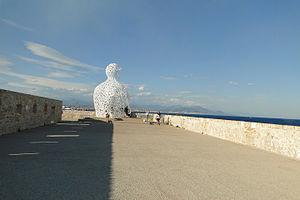
Antibes est une commune française de l'aire urbaine de Nice située dans le département des Alpes-Maritimes en région Provence-Alpes-Côte d'Azur. Ses habitants sont appelés les Antibois et Antiboises. Antibes est, en 2017, la troisième ville la plus peuplée du département, après Nice et Cannes.